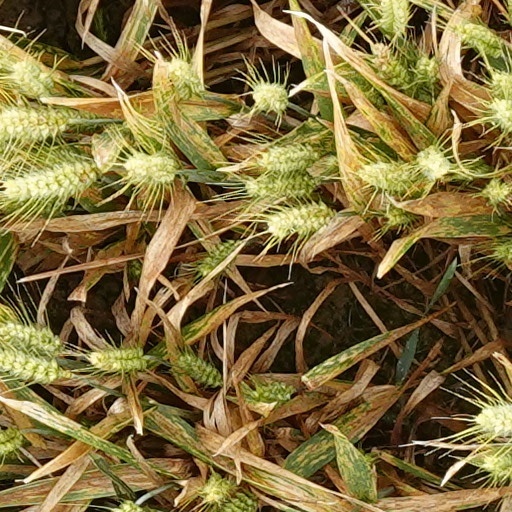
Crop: wheat